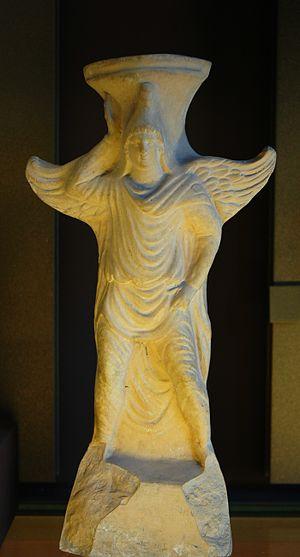
Attis. Thymiatérion (brûle-encens) en terre cuite, IIe ou Ier siècle av. J.-C., fabriqué à Tarse.
Un thymiaterion est un type d'encensoir utilisé dans l'Antiquité pour des cérémonies religieuses. Ce terme grec ne sert pas seulement à décrire les encensoirs utilisés en Grèce antique mais également les accessoires cultuels similaires en usage chez les Phéniciens ou les Étrusques.